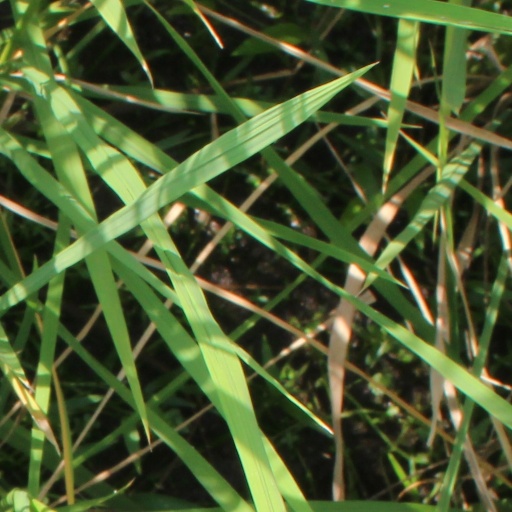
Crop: rice